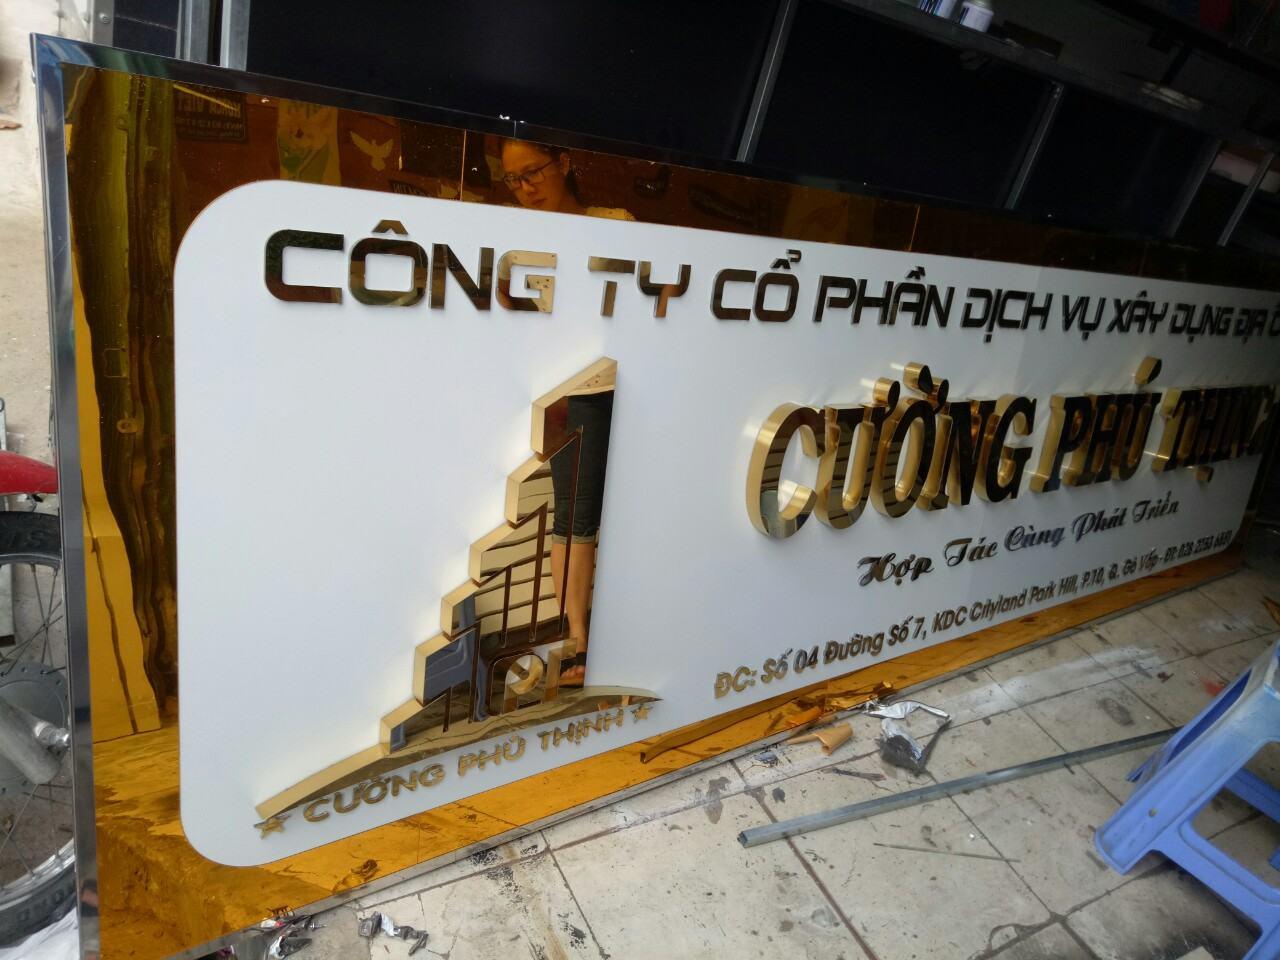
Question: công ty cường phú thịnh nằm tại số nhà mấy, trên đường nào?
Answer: số 4 đường số 7